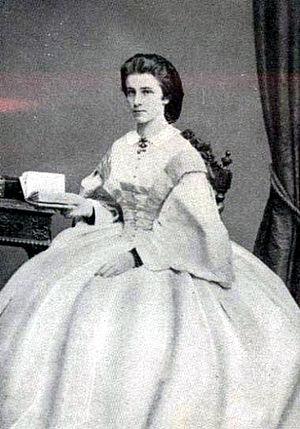
Marie Sophie Amélie, duchesse en Bavière, née le 5 octobre 1841 à Possenhofen et morte le 19 janvier 1925 à Munich, est une princesse bavaroise, devenue duchesse de Calabre puis reine consort des Deux-Siciles.